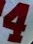
Number: 4